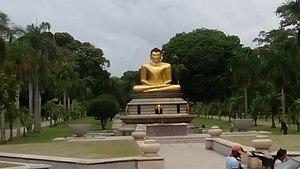
Le parc Viharamahadevi est un parc public, qui est implanté dans le port de Colombo, face à un édifice construit à l'époque où Ceylan était une colonie britannique entre 1802 et 1948. Il se trouve non loin du Musée national du Sri Lanka. Le plus ancien et le plus grand parc de la ville, porte le nom de Viharamahadevi, fille de Tissa, roi de Kalyani elle fut la mère du roi Dutugamunu, Dutugemunu qui a régné de 161 à 137 avant notre ère, et qui a étendu la puissance de Rajarata sur l'ensemble de l'île de Sri Lanka.